Describe the emotion expressed in this image:  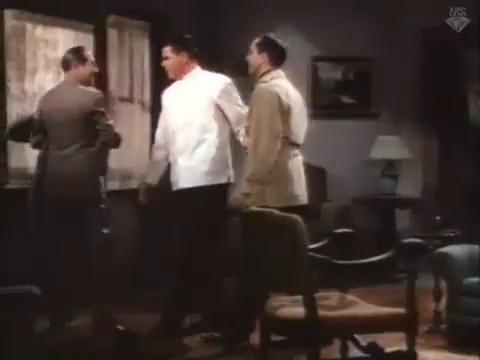
This person displays Fear, valence and arousal with high intensity.